Describe the emotion expressed in this image:  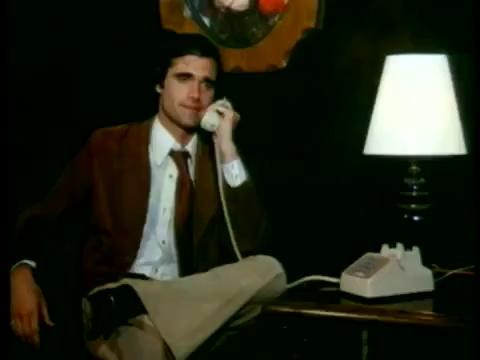
This person displays Fear, valence and arousal with high intensity.